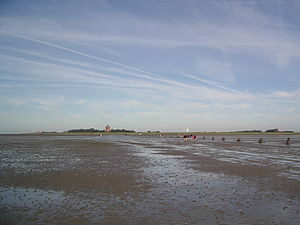
Neuwerk / Turisme
Neuwerk er en beboet ø med ca. 40 indbyggere i den sydøstlige del af Nordsøen og i den sydvestlige del af Elbenmunsdingen i det nordvestlige Tyskland. Øen ligger ca. 13 kilometer nordvest for Cuxhaven. Administrativt udgør øen, sammen med de ubeboede naboøer Scharhörn og Nigehörn, eksklaven Stadtteil Neuwerk i Hamborg, som ligger ca. 100 kilometer længere mod sydøst. Øen er en del af den 13.750 hektar store Nationalpark Hamburgisches Wattenmeer. Det højeste punkt er på ca. 7 meter.